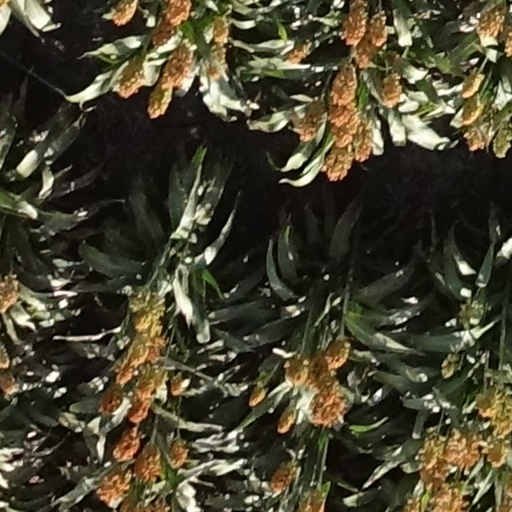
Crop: sorghum